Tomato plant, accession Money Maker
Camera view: bottom (45 deg); turntable rotation: 330 degrees
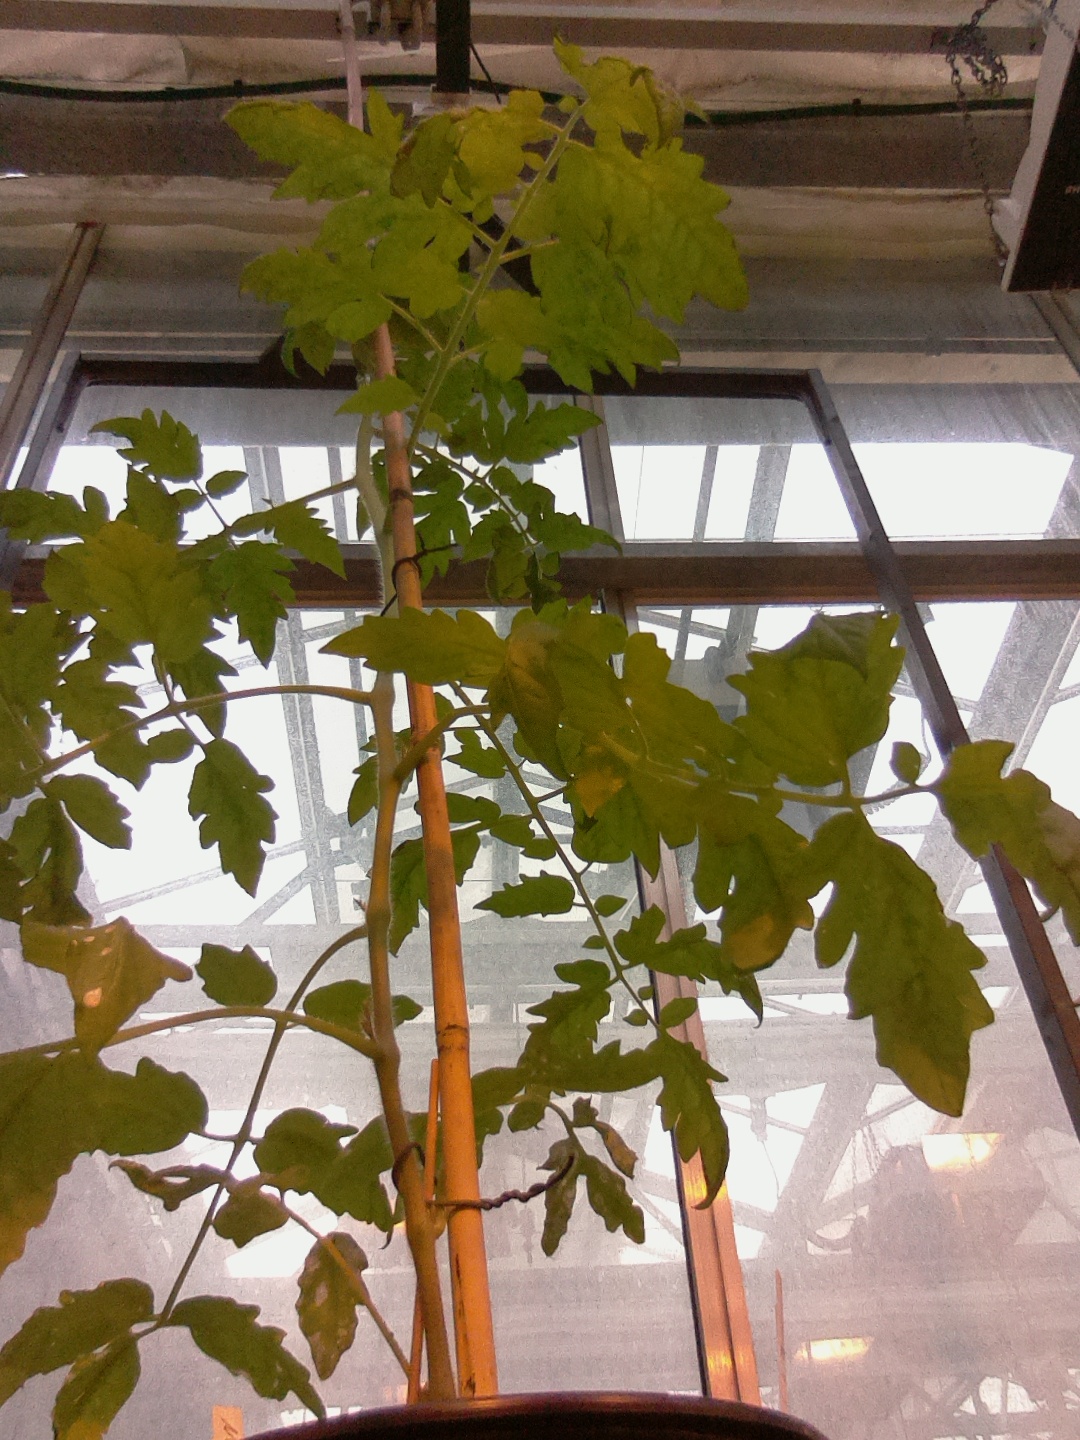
BBCH growth stage 53: 3 inflorescences visible